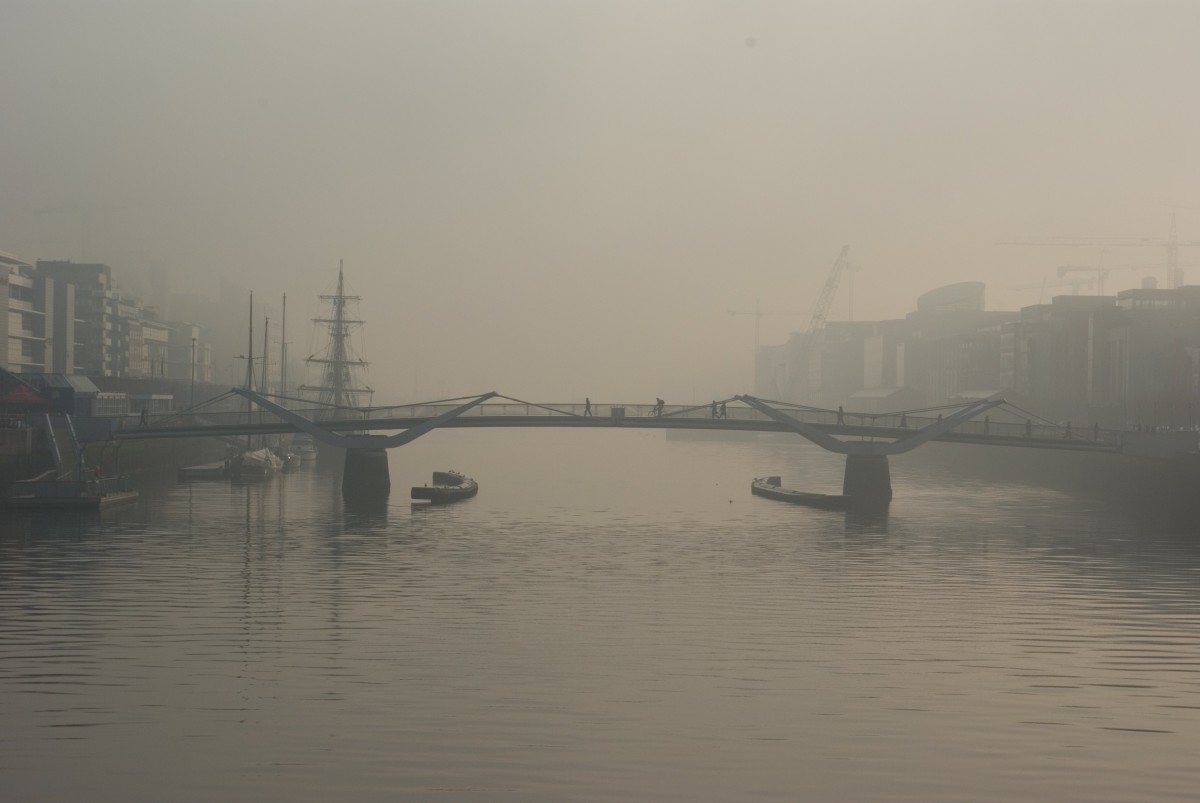
Tags: water, fog, sunrise, mist, bridge, morning, dawn, city, river, dusk, evening, reflection, weather, haze, waterway